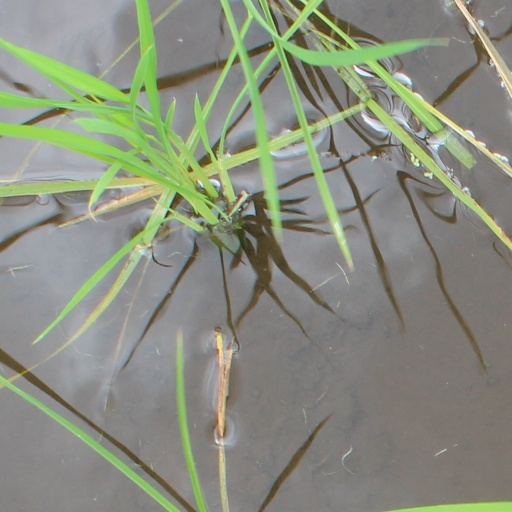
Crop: rice